Alberto Iñurrategi

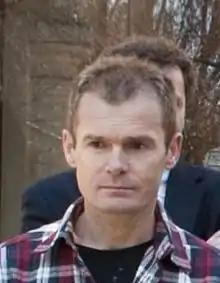
Alberto Iñurrategi, 2012

Alberto Iñurrategi Iriarte (November 3, 1968) is a Basque Spanish mountaineer born in Aretxabaleta, Gipuzkoa, Basque Country. In the year 2002, he became the second Basque and Spaniard (after Juanito Oiarzabal) and the 10th person to climb the 14 eight-thousanders.